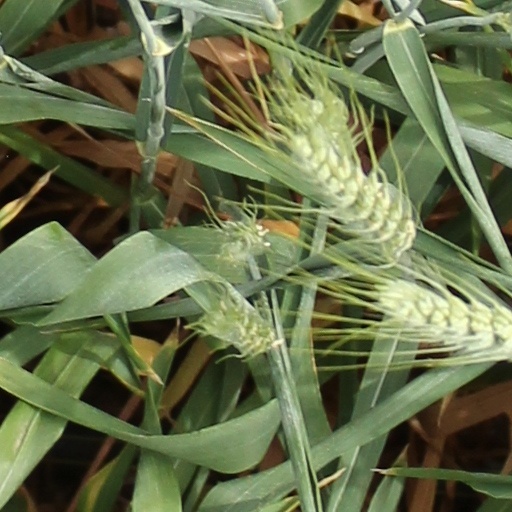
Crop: wheat